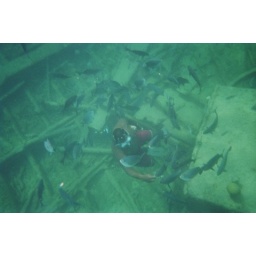
snorkeling on top of ship wreck w/ a water cam (Cayman Islands)love how the fishies are circling around him